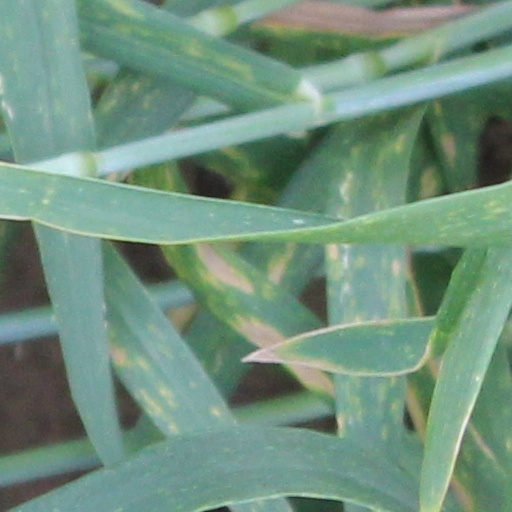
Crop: wheat